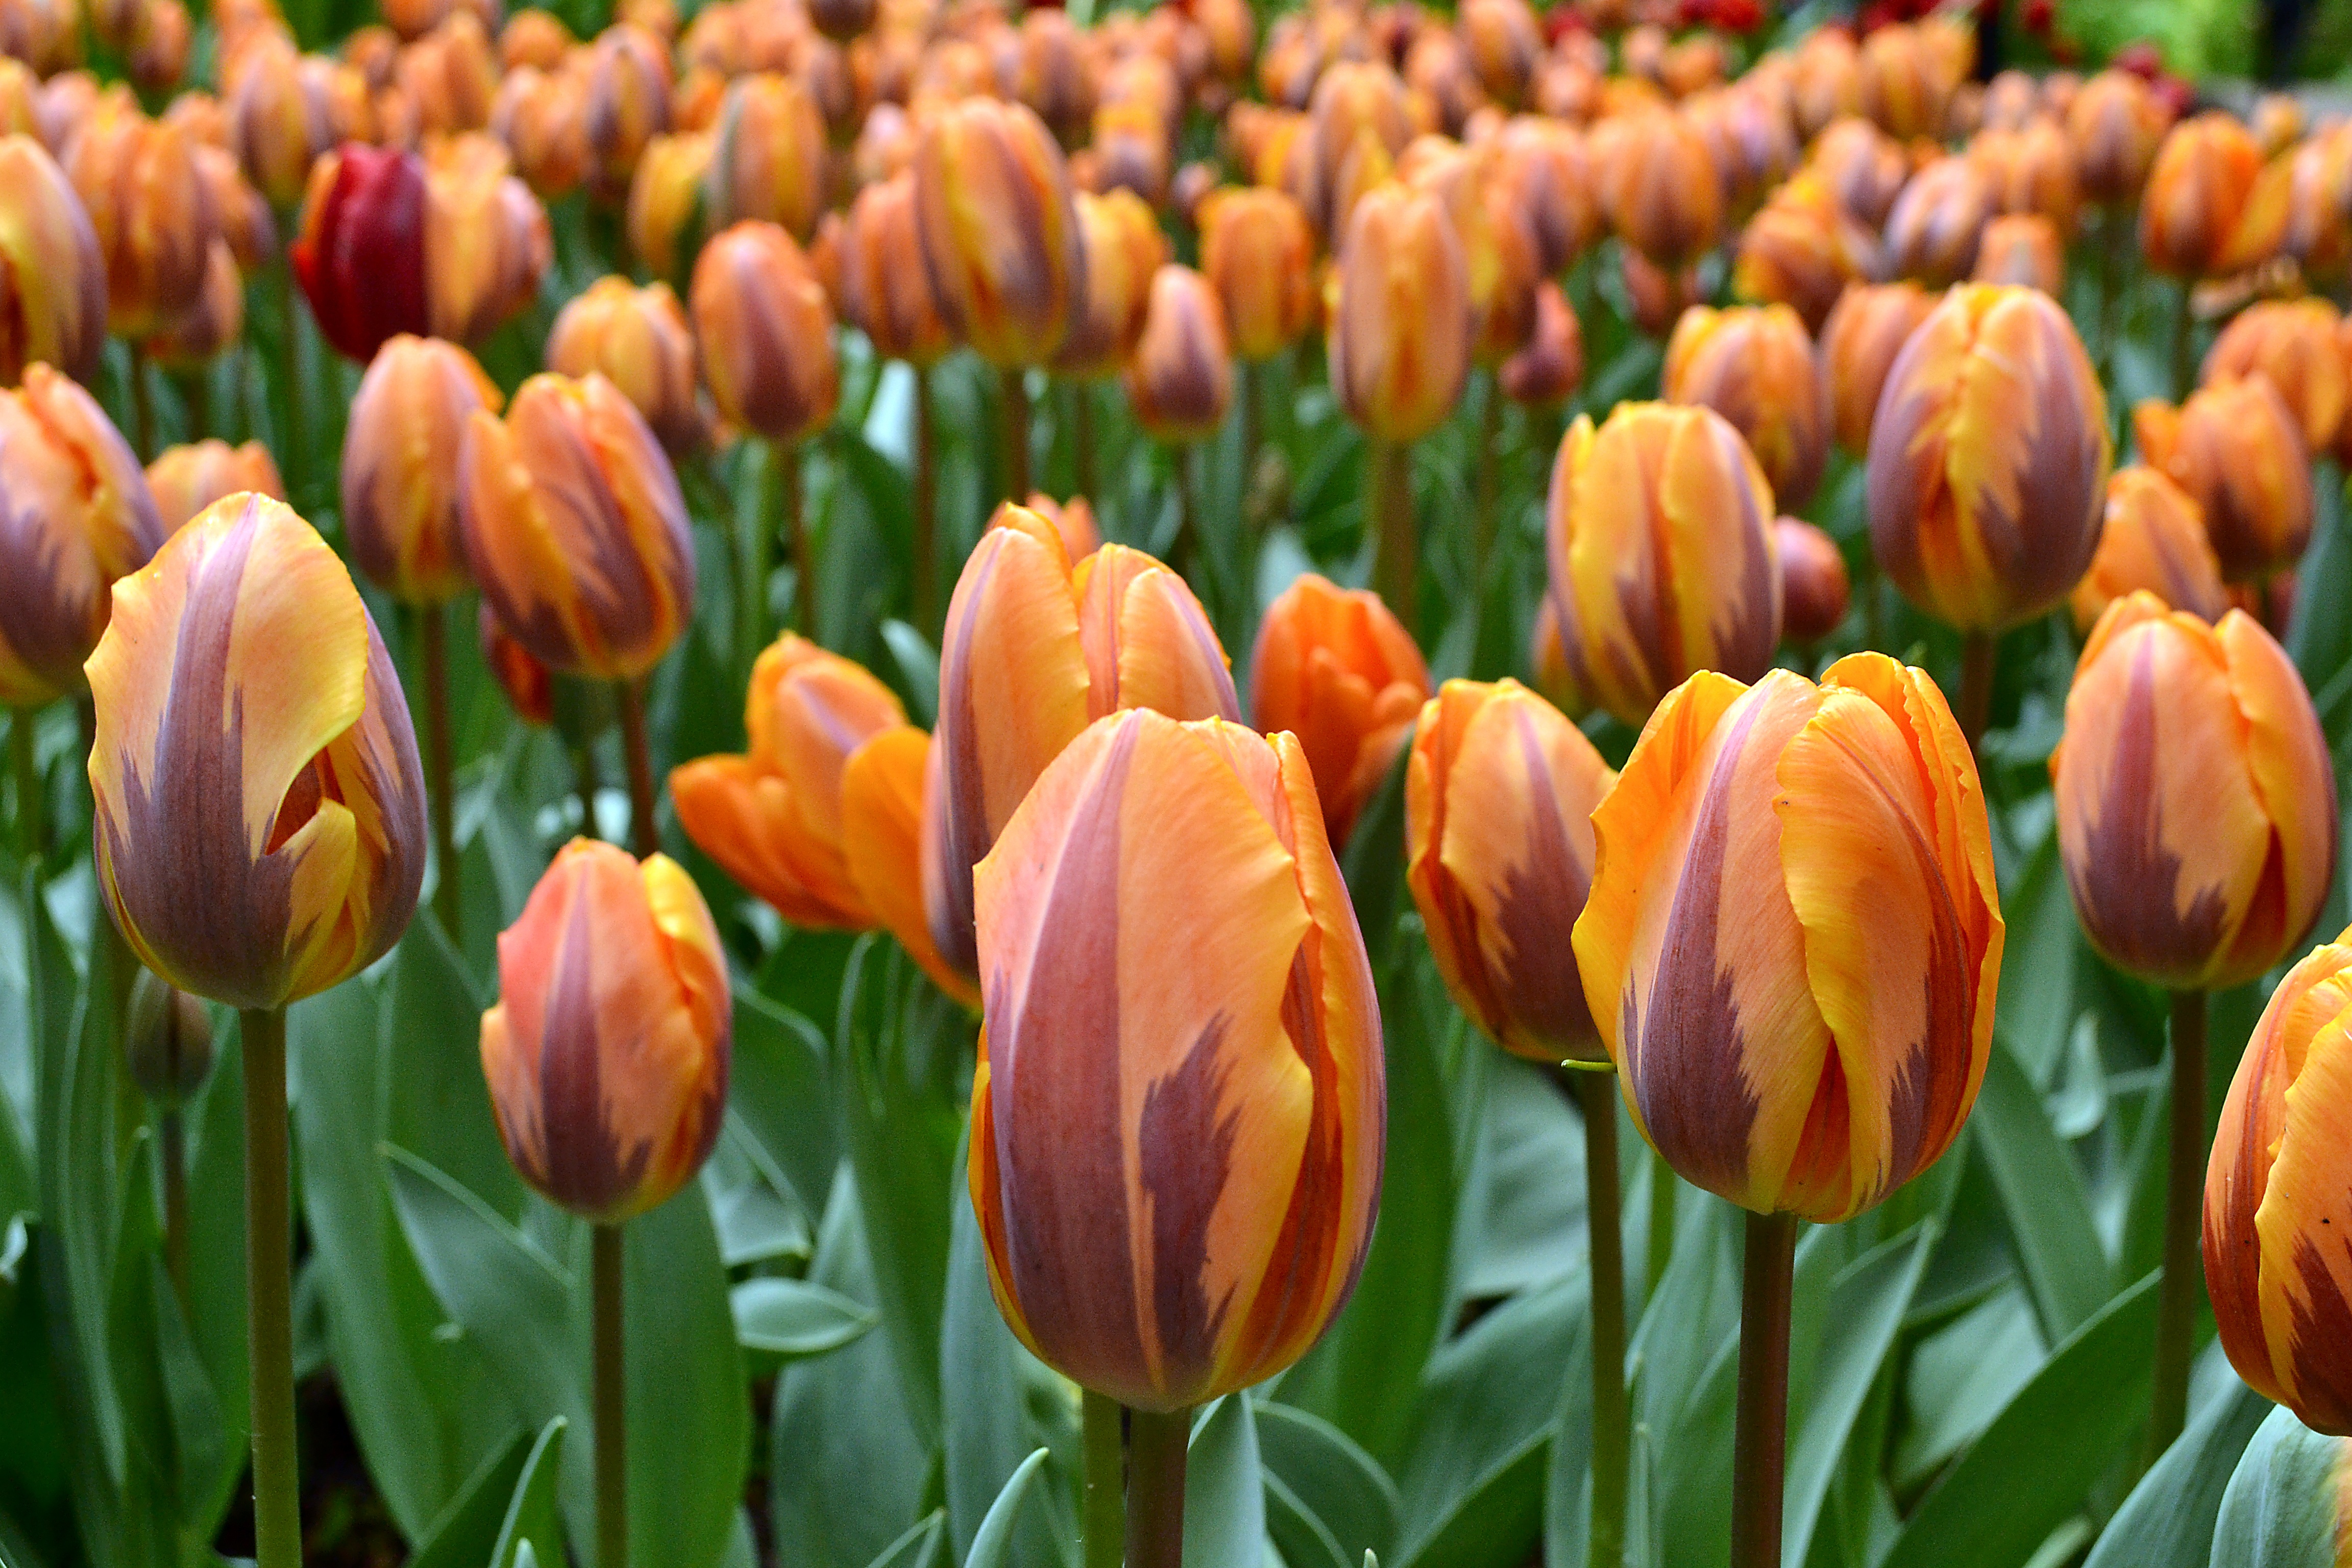
plant, flower, tulip, spring, flowers, holland, tulips, flowering plant, lily family, land plant